Volodymyr Zelenskyy

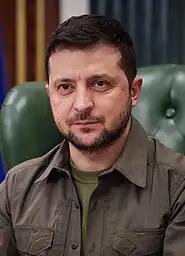
Zelenskyy in 2022

Volodymyr Oleksandrovych Zelenskyy (born 25 January 1978) is a Ukrainian politician and former entertainer who has served as the sixth and current president of Ukraine since 2019. He took office five years after the start of the Russo-Ukrainian War with Russia's annexation of Crimea and invasion of the Donbas, and has continued to serve during the full-scale Russian invasion of Ukraine, which has been ongoing since February 2022.